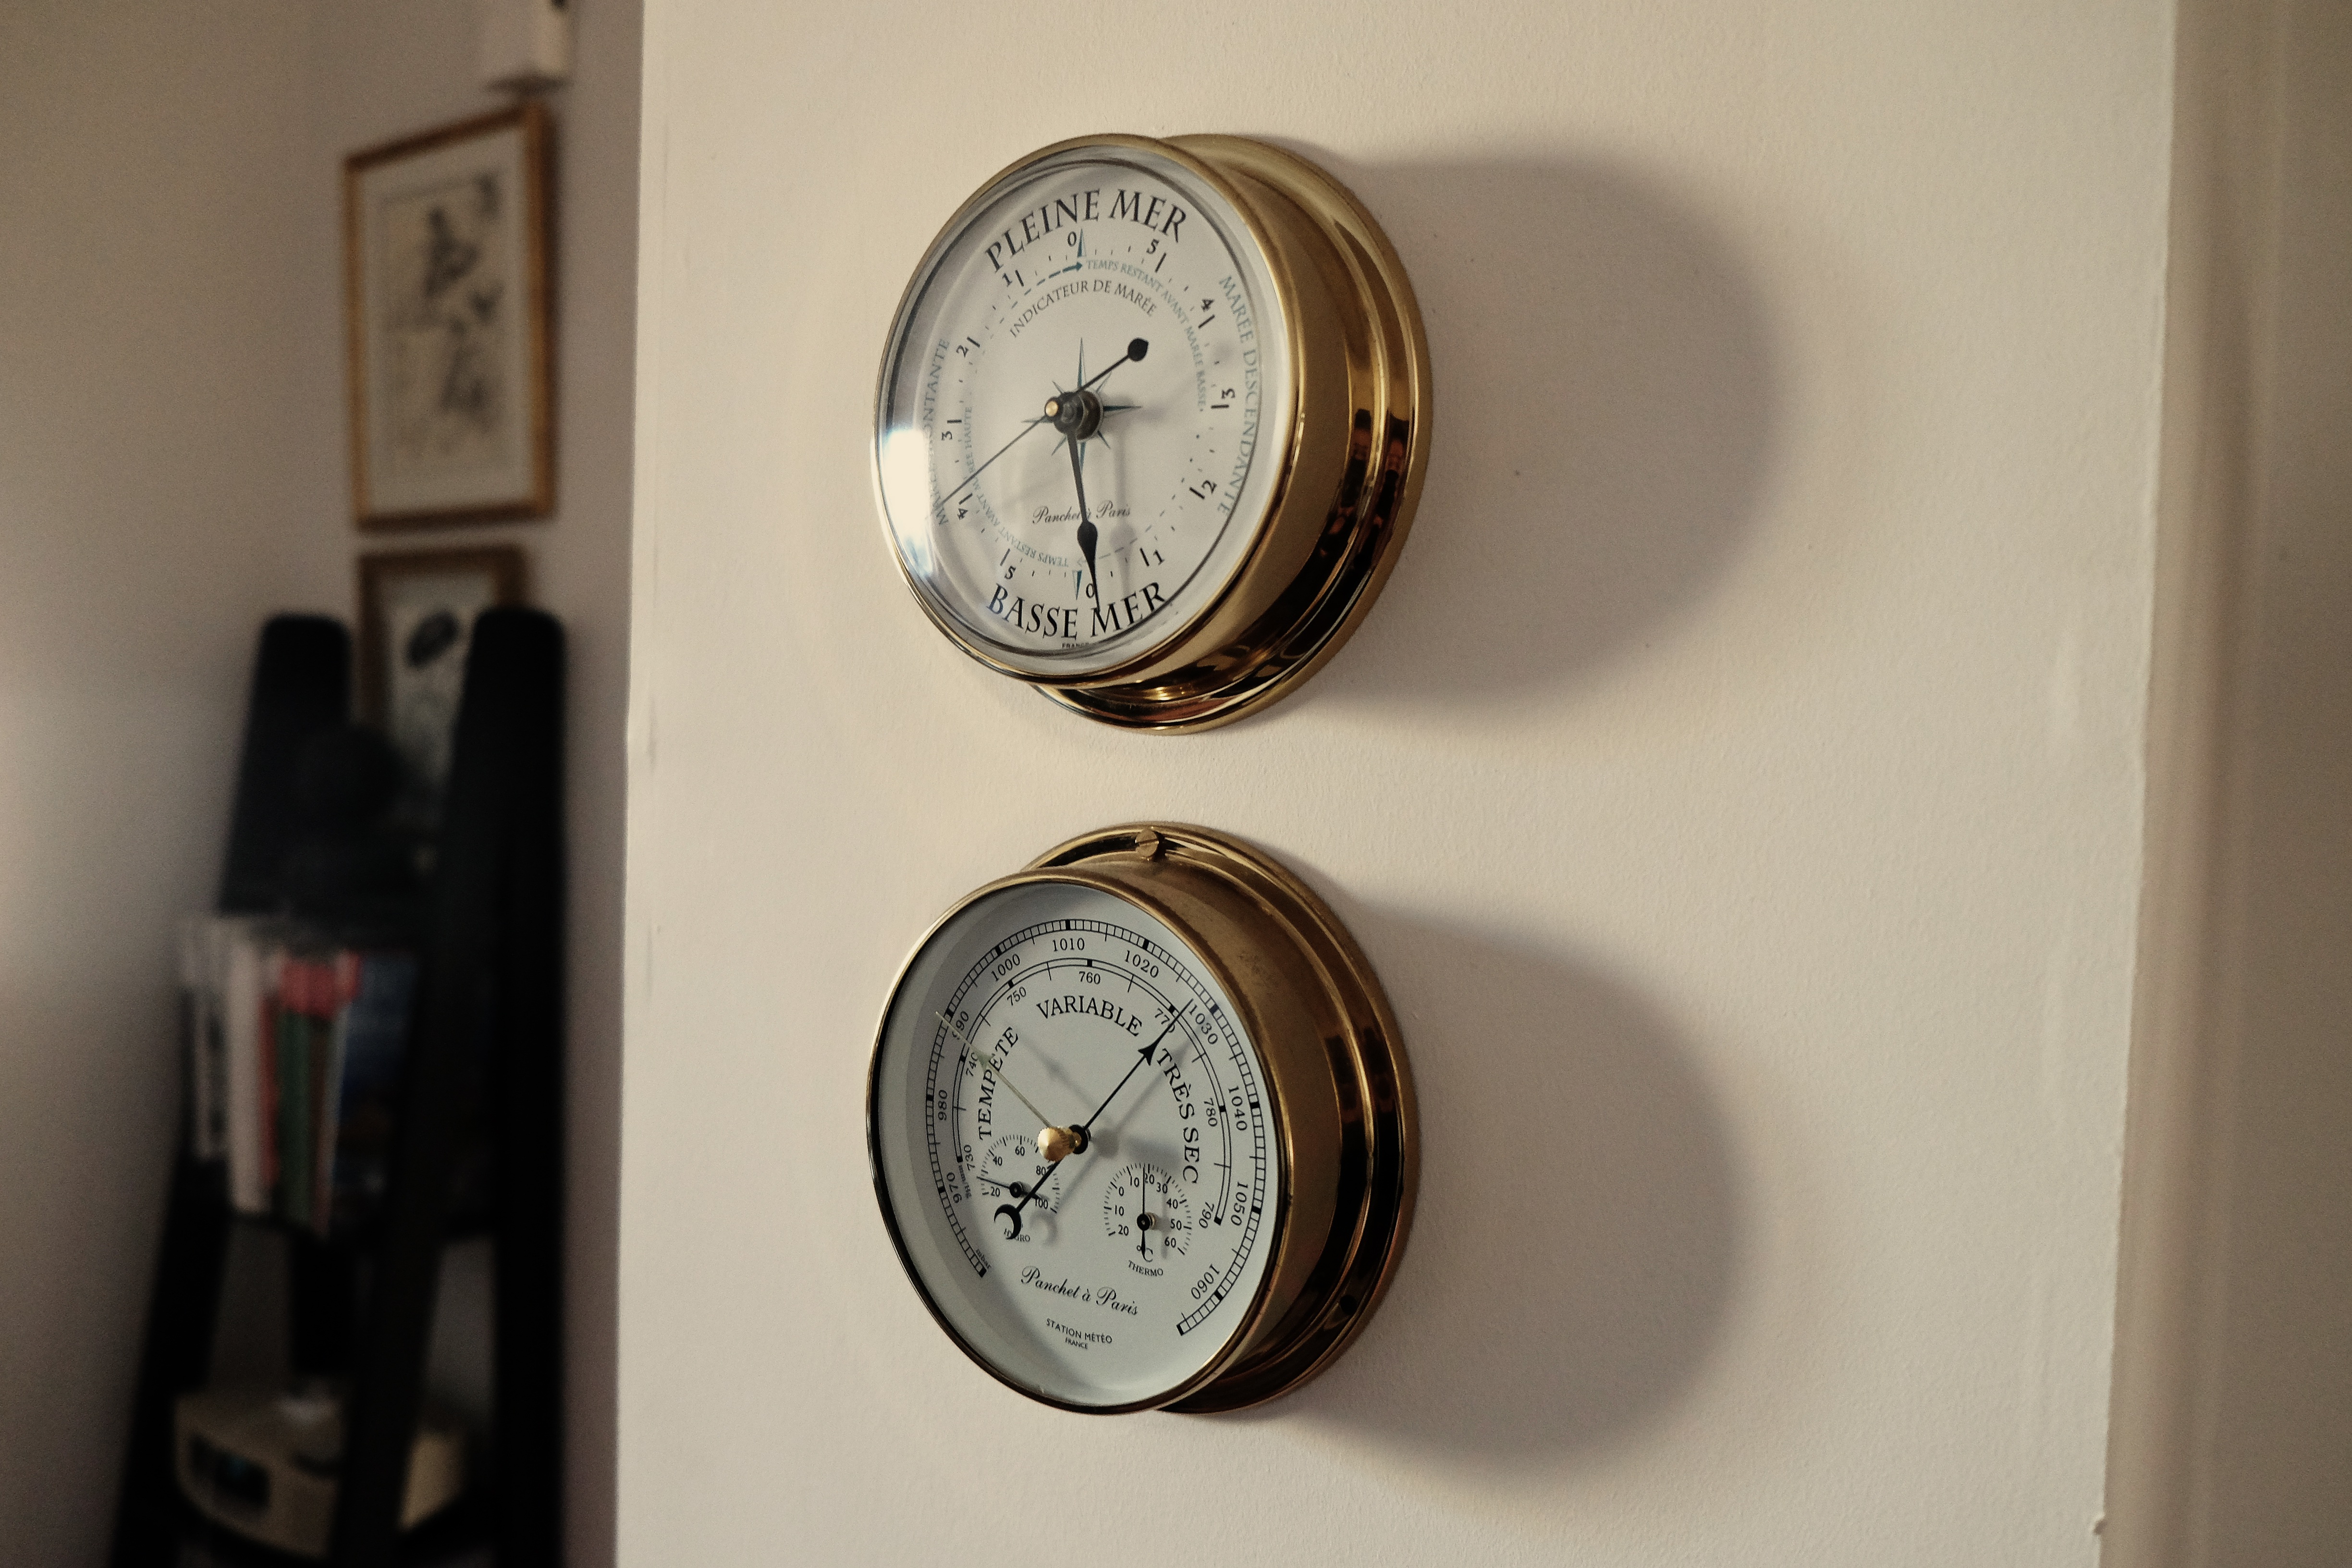
hand, clock, money, measure, navigation, gauges, temperature, man made object